Aston Martin Vantage (2005)

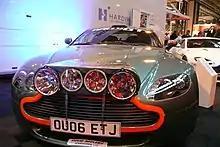
Vantage Rally GT at Autosport International in 2010

At the 2011 Concorso d'Eleganza Villa d'Este a racing concept by Zagato based on the V12 Vantage premiered celebrating the 50th anniversary of the DB4 GT Zagato. It was awarded the competition's "Design Award for Concept Cars and Prototypes" which was also awarded to the One-77 two years ago. The car then was brought to Nürburgring where it had its racing debut during the 53rd ADAC ACAS H&R-Cup VLN race on 28 May and competed in the 2011 24 Hours of Nürburgring driven amongst others by CEO Dr. Ulrich Bez.